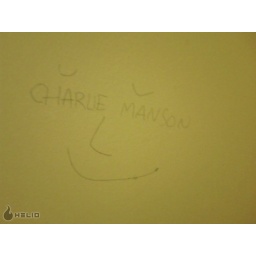
This was written on the wall of a bathroom stall in Eagle Rock. I'm scared of Eagle Rock. (GPS info incorrect)